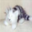
Label: cat